Fall of the Republic of Venice

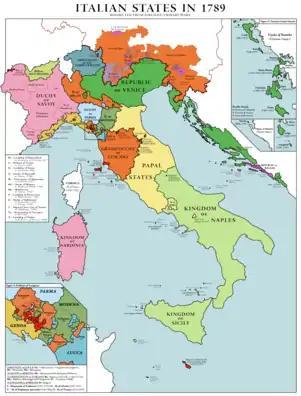
The states of the Italian Peninsula in 1789. The territories of the Republic of Venice are shown in green, both on the Italian mainland (Terraferma), as well as its overseas possessions (Venetian Dalmatia and the Venetian Ionian Islands)

At the approach of the French army, already on 12 May 1796, the Venetian Senate had created a "provveditore generale" for the Terraferma, Nicolò Foscarini, with the task of overseeing all magistrates in its mainland territories (the "reggimenti"). However, the state of Venetian defences was parlous: arms were lacking, and the fortifications were in disrepair. Venetian Lombardy was soon invaded by masses of refugees fleeing the war, and shattered or fleeing detachments of Austrian troops, who were soon followed by the first infiltrations by French contingents. Only with great difficulty did the Venetian authorities manage to prevent first the Austrians of General Wilhelm Lothar Maria von Kerpen, and then the pursuing French of Louis Alexandre Berthier, from passing through Crema. Napoleon himself finally arrived before the city, bringing a proposal of alliance with Venice, which gave no reply to it. In view of the bad state of the defences, both the Venetian government as well as the authorities in the Terraferma put up only a weak resistance to the crossing of Venetian territory by the retreating Austrians, but firmly refused the requests of the Habsburg ambassador to provide, even secretly, food and supplies to the Austrian forces.